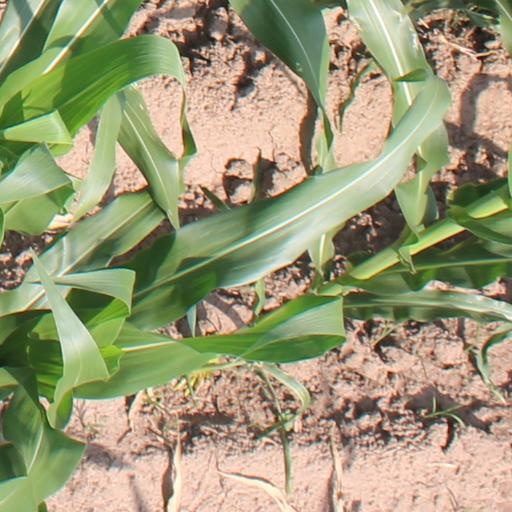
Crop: maize; corn